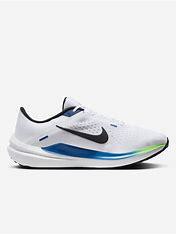
Brand: Nike
Model: Winflo 10